Christendom

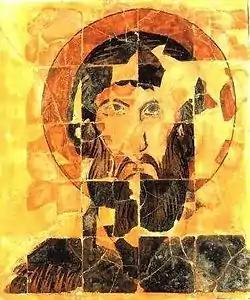
There are few old ceramic icons, such as this St. Theodor icon which dates to (from Preslav, Bulgaria).

An illuminated manuscript is a manuscript in which the text is supplemented by the addition of decoration. The earliest surviving substantive illuminated manuscripts are from the period AD 400 to 600, primarily produced in Ireland, Constantinople and Italy. The majority of surviving manuscripts are from the Middle Ages, although many illuminated manuscripts survive from the 15th century Renaissance, along with a very limited number from Late Antiquity.